Thus Owls

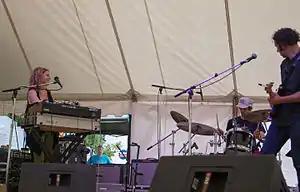
Thus Owls performing at the 2015 Hillside Festival

Thus Owls is a Swedish-Canadian experimental indie rock band based in Montreal, Quebec, consisting of husband and wife duo Simon and Erika Angell, who are backed up at times by guest musicians.